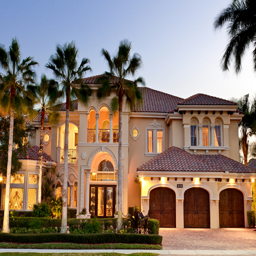
this former model home , is listed for $3.25 million .